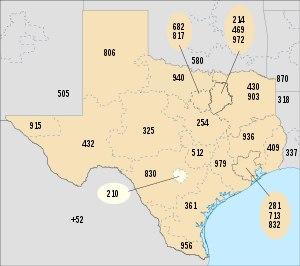
L'indicatif régional 210 est l'un des indicatifs téléphoniques régionaux de l'État du Texas aux États-Unis.